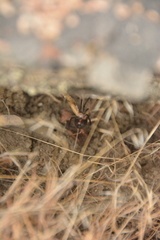
Species: Lactrodectus_hesperus